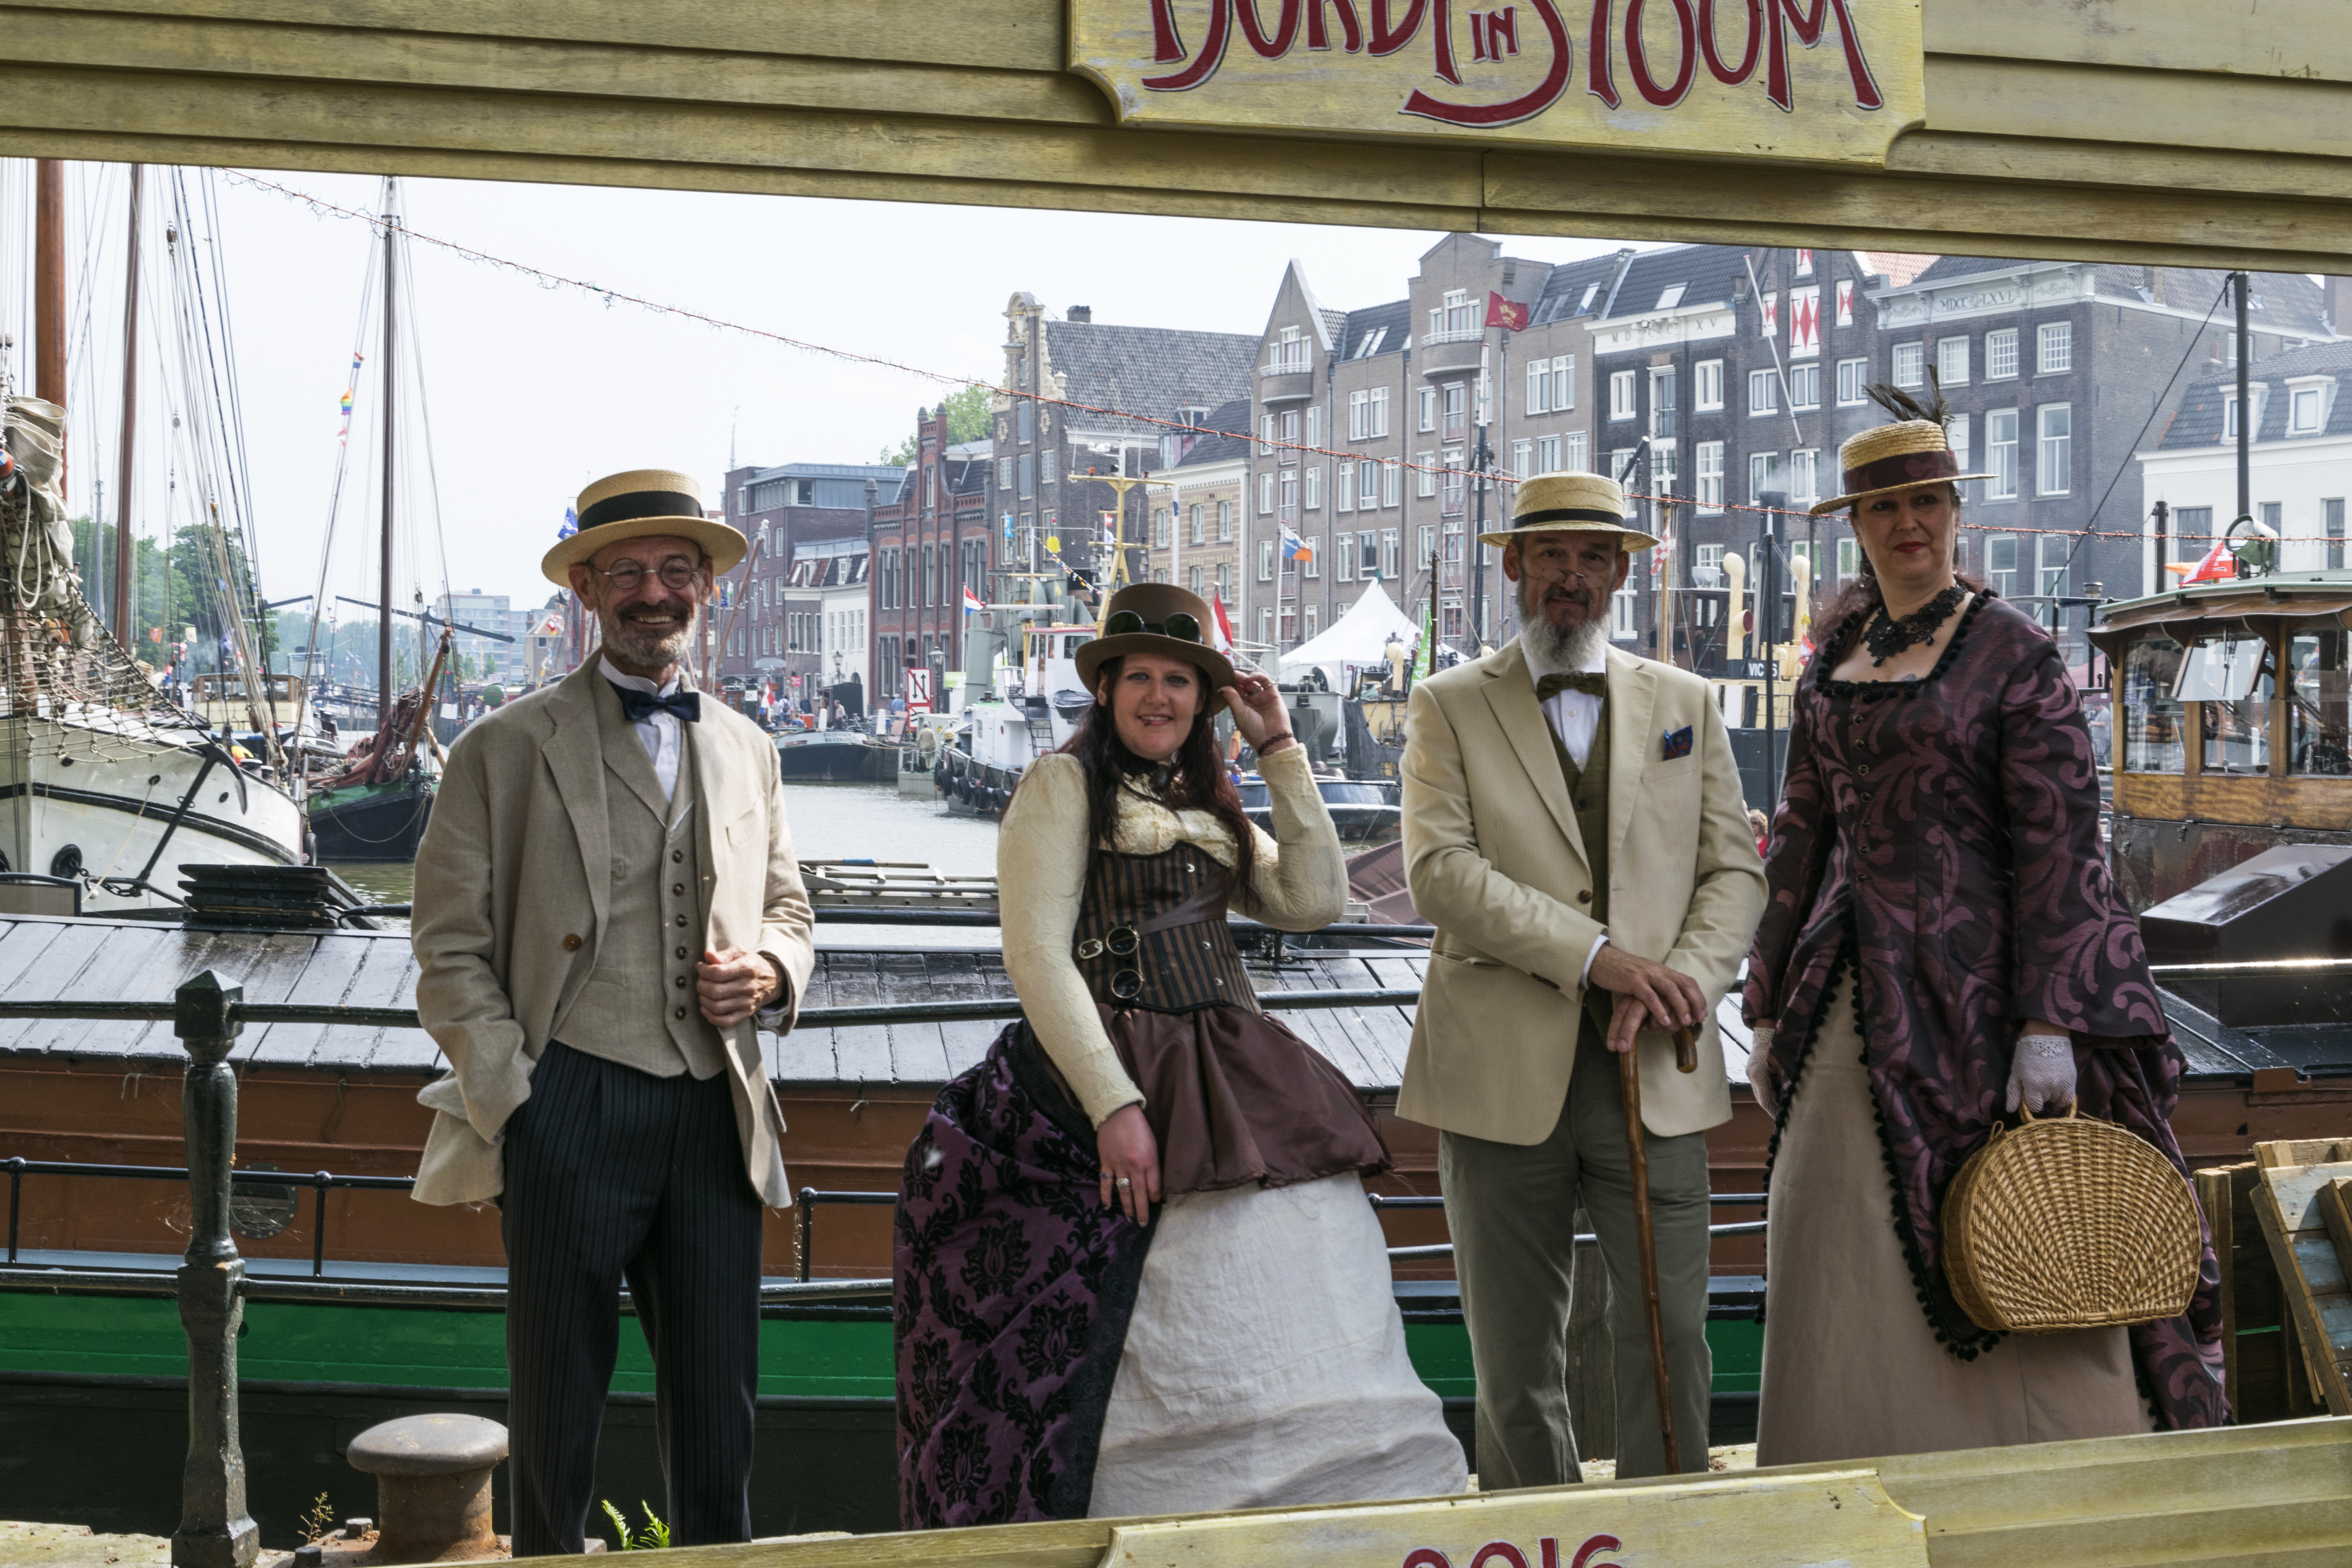
outdoor, market, nikon, tourism, nederland, netherlands, outdoorphotography, event, e, paulvandevelde, pdvandevelde, padagudaloma, dordrecht, nederlandinfotos, zondag, dordtinstoom, eventphotography, evenementenfotografie, 2952016, 29052016